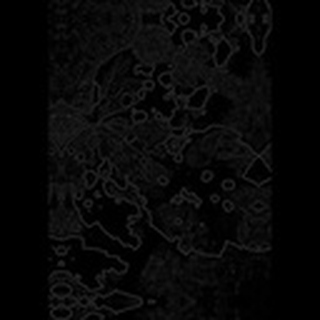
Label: cotton_target_spot